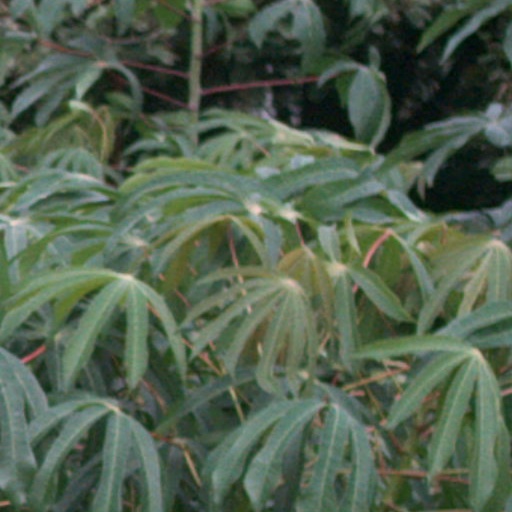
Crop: cassava